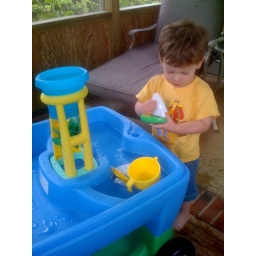
Little boats to play with in my new sand & water table